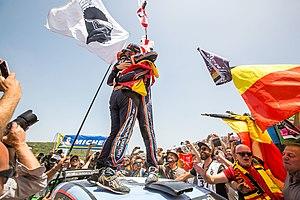
Le championnat du monde des rallyes 2018 est la 46ᵉ édition du championnat du monde des rallyes. Il est composé de treize manches réparties sur quatre continents. Il est remporté par Sébastien Ogier et Julien Ingrassia au volant d'une Ford Fiesta WRC engagée par M-Sport World Rally Team.
Le Rallye de Sardaigne 2018 est le 7ᵉ rallye du Championnat du monde des rallyes 2018 et la 15ᵉ édition de l’épreuve. Il se déroule sur 20 épreuves spéciales. Il est remporté par le duo belge Thierry Neuville et Nicolas Gilsoul, remportant le rallye lors de l’ultime spéciale en devançant leurs rivaux aux championnats Sébastien Ogier et Julien Ingrassia de seulement 0 s 7.